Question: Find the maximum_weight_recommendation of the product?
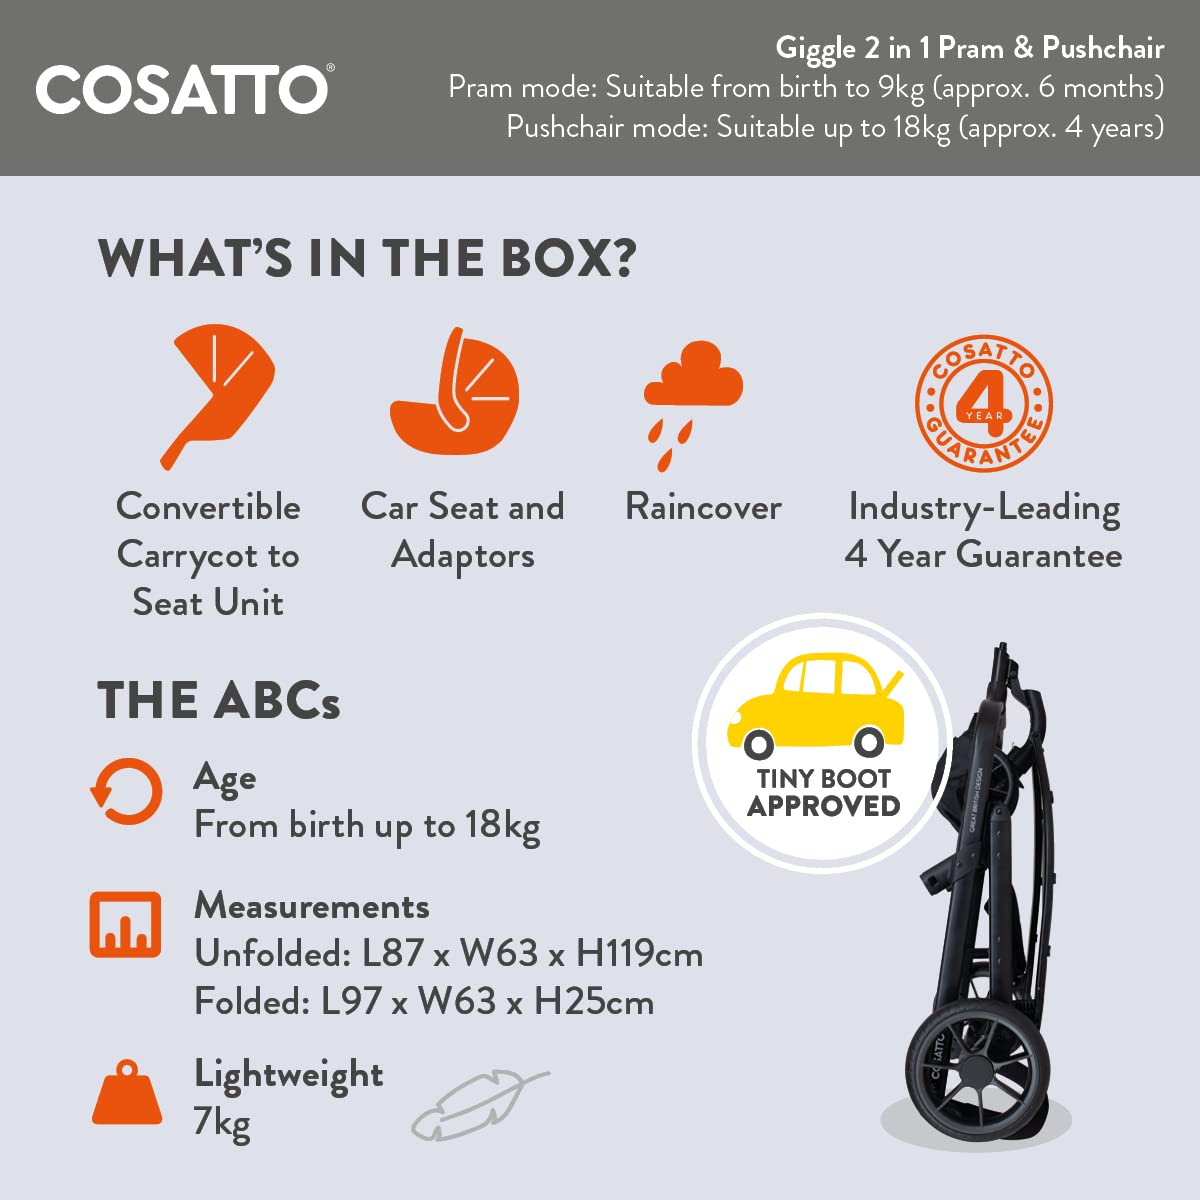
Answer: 18 kilogram